Amir Garrett

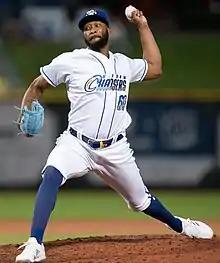
Garrett with the Omaha Storm Chasers in 2022

Amir Jamal Garrett (born May 3, 1992) is an American professional baseball pitcher in the Toronto Blue Jays organization. He has previously played in Major League Baseball (MLB) for the Cincinnati Reds, Kansas City Royals, and Los Angeles Angels. Garrett played college basketball for the St. John's Red Storm before pursuing a baseball career fully. He was drafted by the Reds in 2011 and made his MLB debut in 2017.